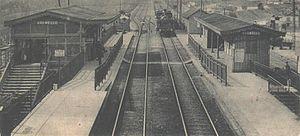
Gare de Grenelle (Paris 15e) - Petite Ceinture
La liste des gares de la ligne de Petite Ceinture recense les gares de cette ligne ferroviaire située à Paris, en France.